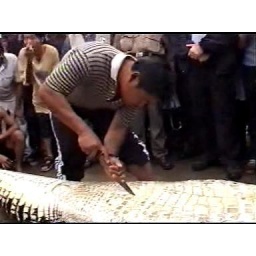
Living in 2008..You e-mail the person who works at the desk next to you